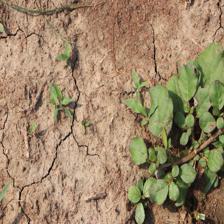
Label: BroadLeafWeed